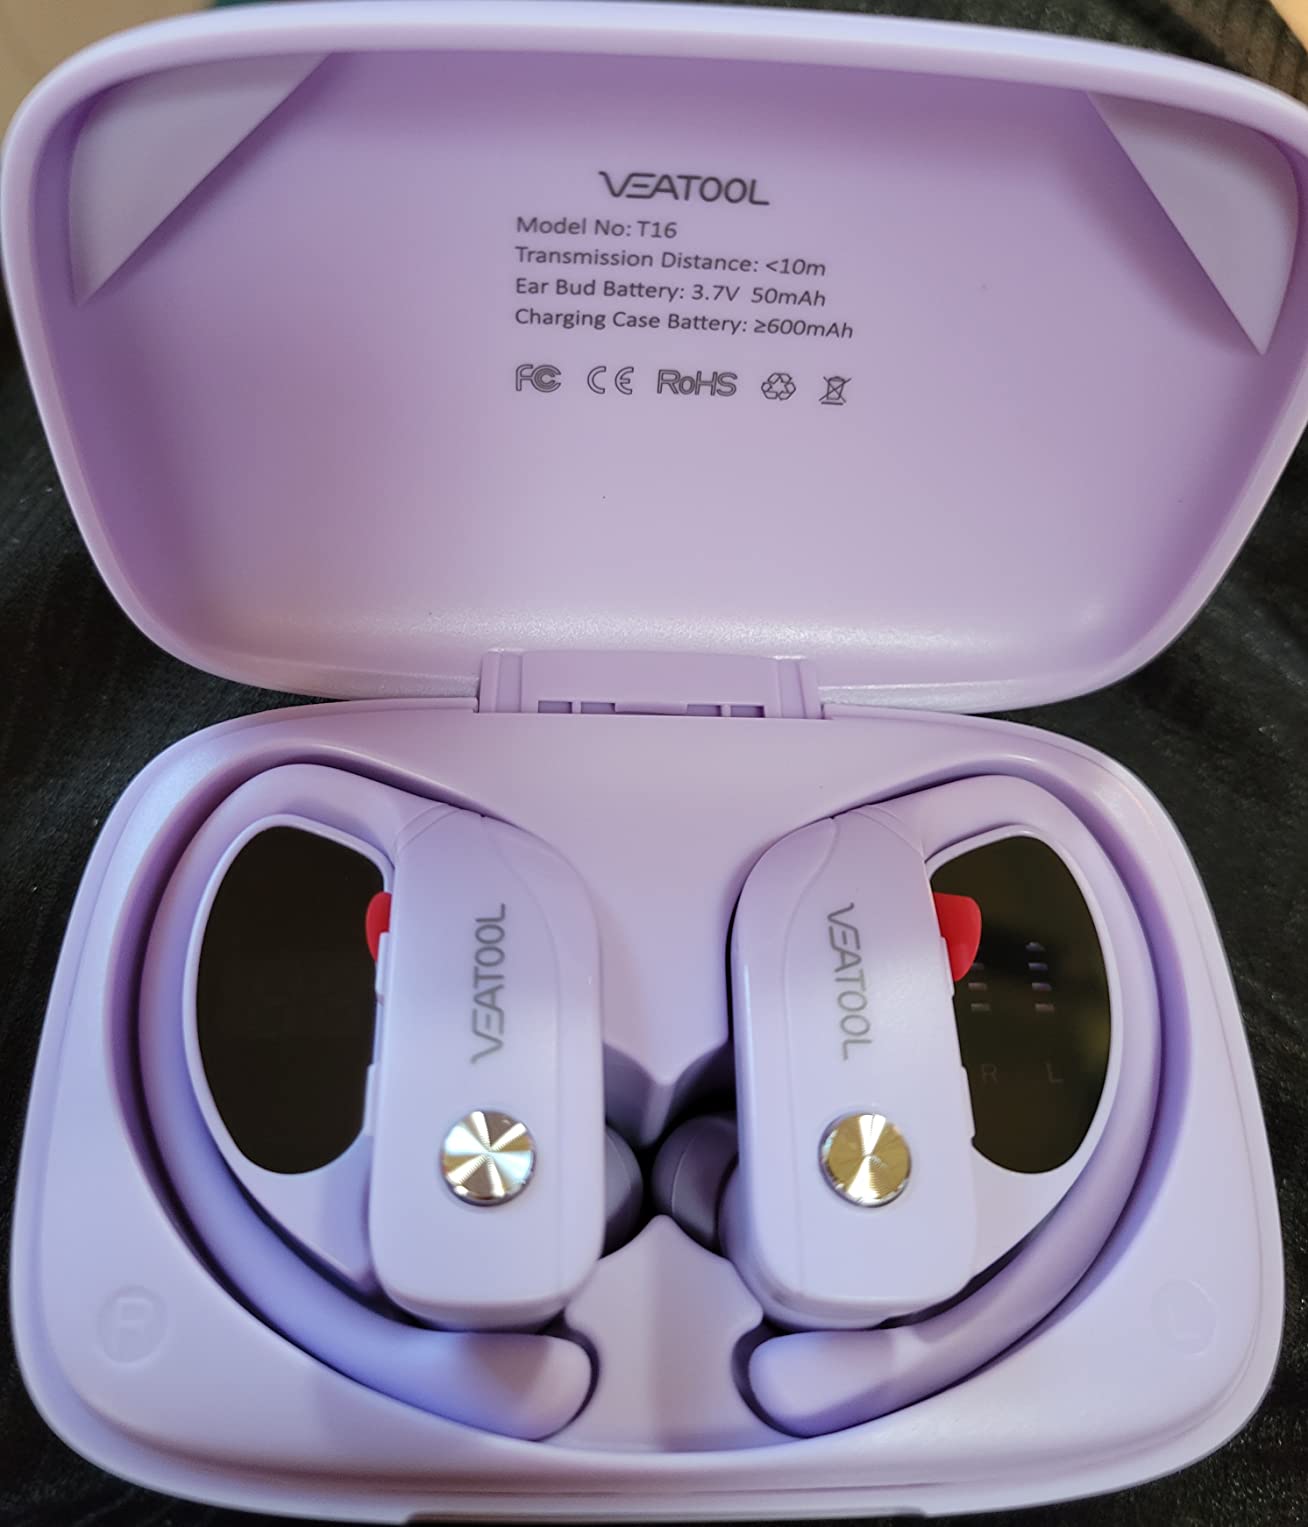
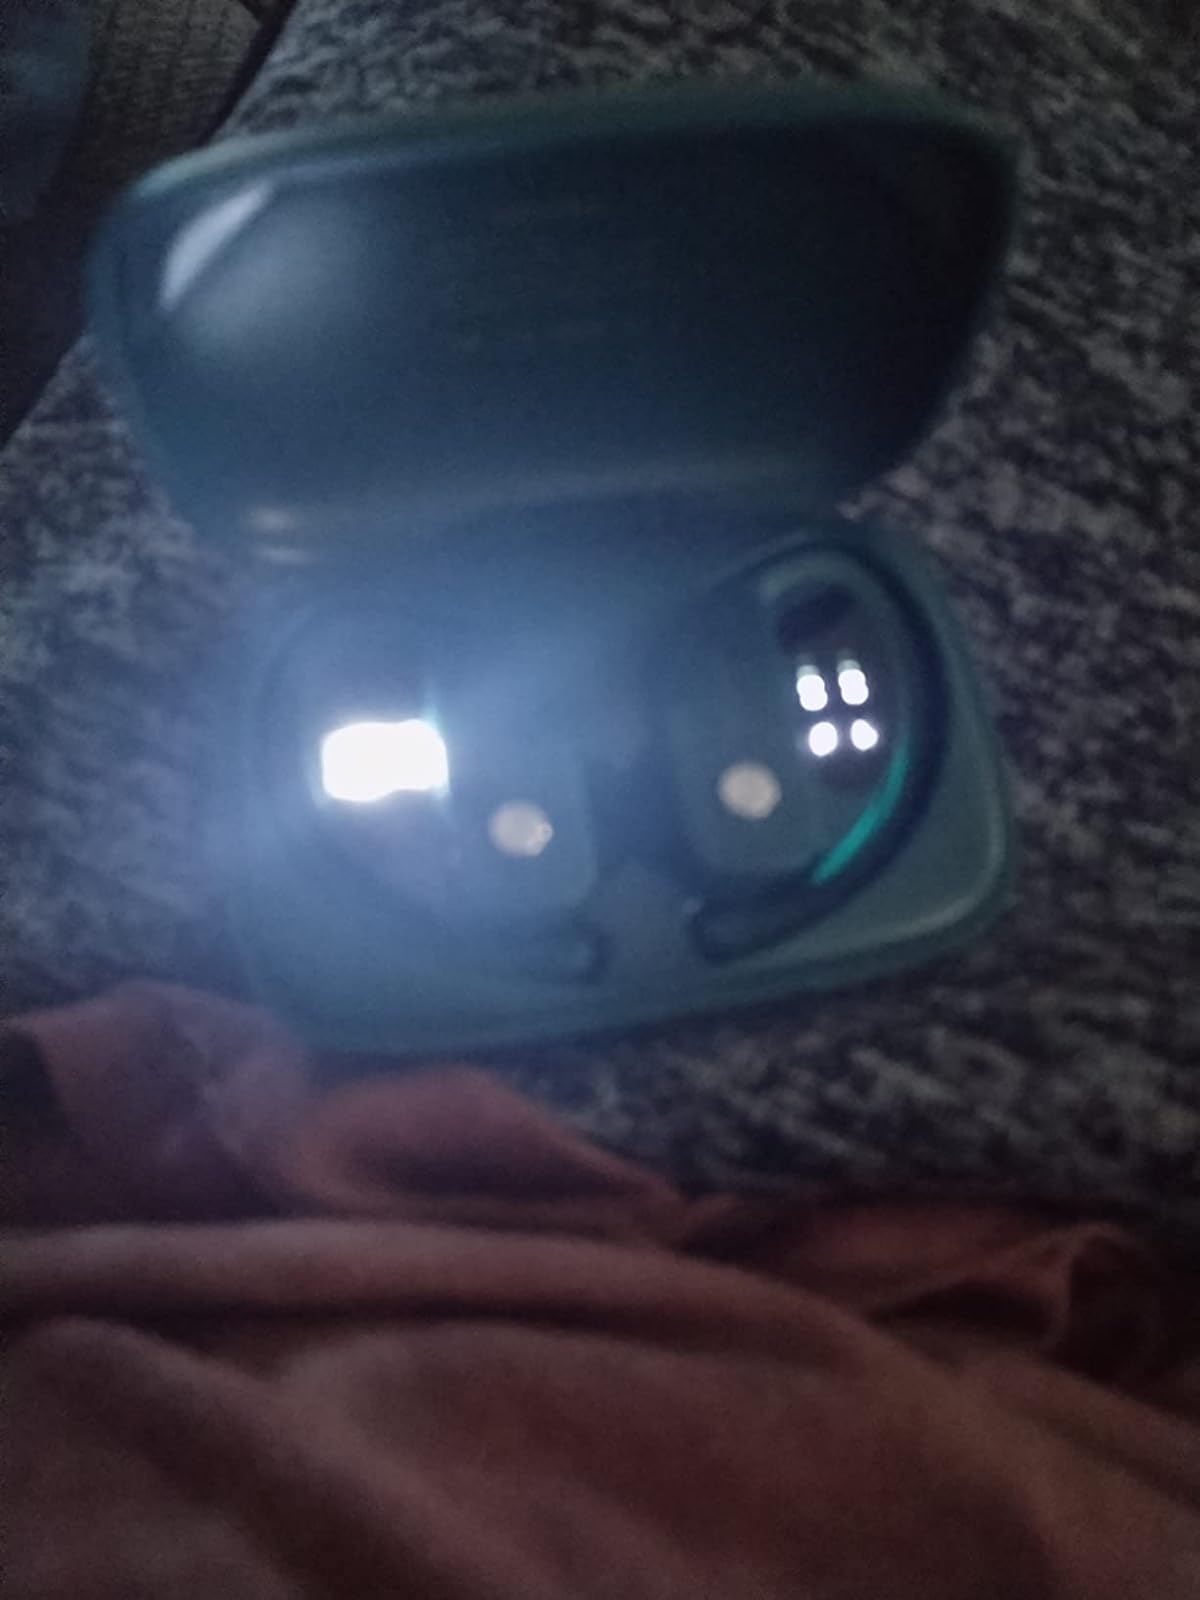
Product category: earbuds
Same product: no